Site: brandenburg
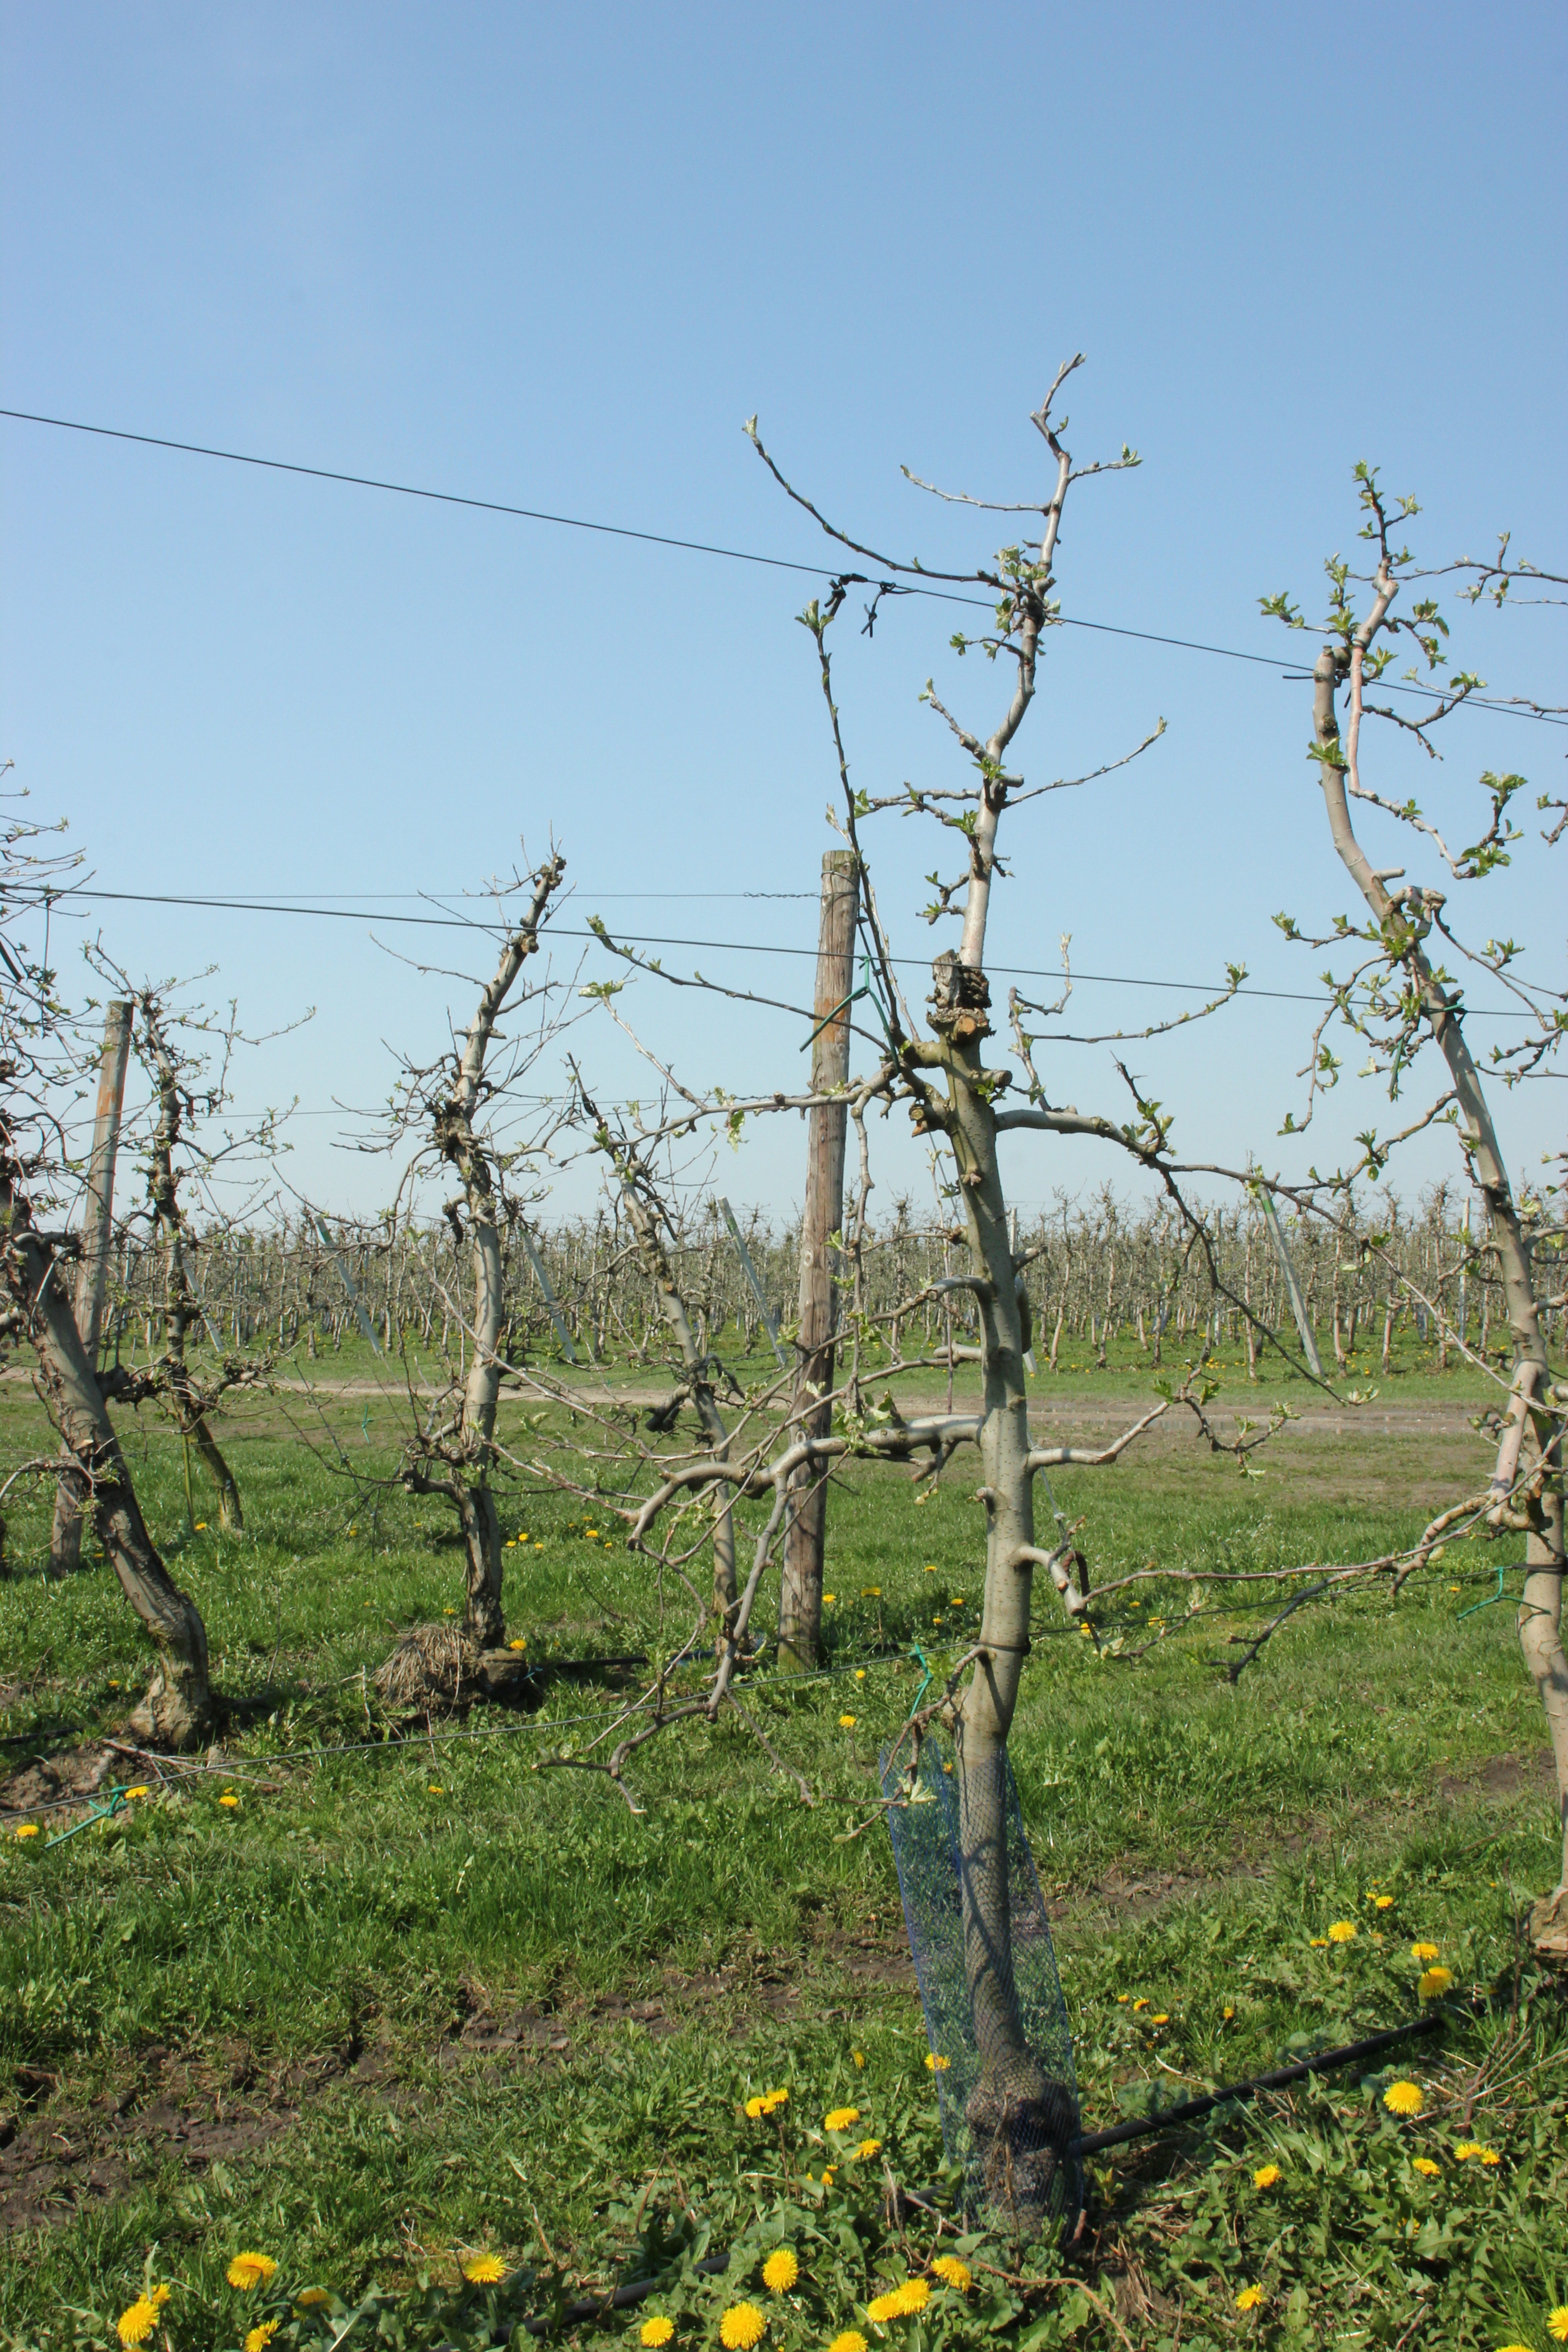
Growth stage (BBCH 56): Inflorescence emergence